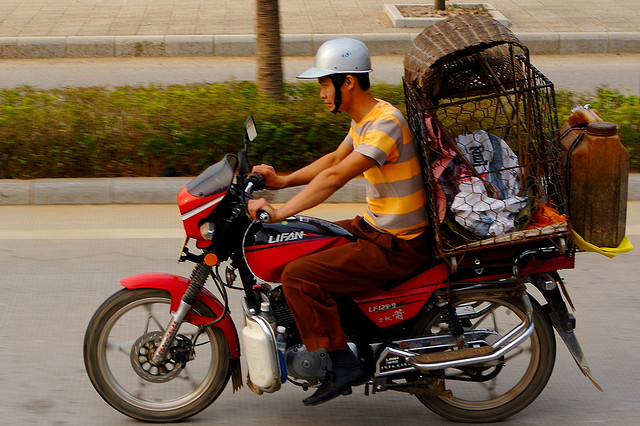
user: Given an image and a question. Answer the question in a short answer. Question: What pattern is on the mans shirt? Short Answer:
assistant: striped